Samuel Lister, 1st Baron Masham

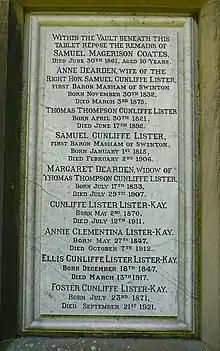
Memorial plaque of Samuel Lister and family

In 1891 he was made a peer; he took his title from the little Yorkshire town of Masham, close to which is Swinton Park, purchased by him in 1888. In 1898, Lister was awarded the freedom of the City of Bradford.